Senda del Oso

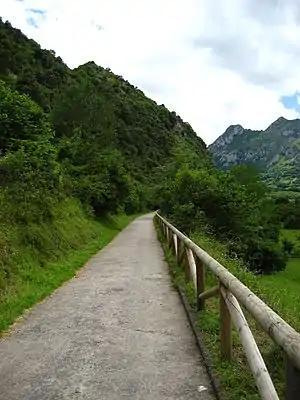
Segment of "la Senda del oso," “The Bear’s Path Greenway,” Asturias, Spain

The Senda del Oso (Spanish: Bear's Path) is a rail-trail, hiking and bicycle path running through Asturias in northern Spain, running approximately between Entragu and Santa Marina in the south to Trubia in the north, near Oviedo. Originally a mining rail line used until 1963, the "Senda" is now a tourist destination for the area, and was featured in a "Rails to Trails" article in 2010. The path goes through some of the last remaining brown bear habitat in Spain, and indeed, was partly inspired by a nearby bear conservation project.